Bill Paschall

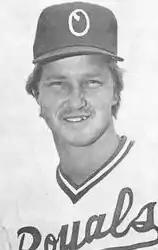
Paschall in 1980

William Herbert Paschall (born April 22, 1954) is a former Major League Baseball pitcher. Paschall pitched in 11 games over three seasons for the Kansas City Royals between 1978 and 1981, all as a relief pitcher. On the final day of the 1978 regular season (October 1, 1978), Paschall recorded his only MLB save in a 1-0 Royals victory over the Twins.